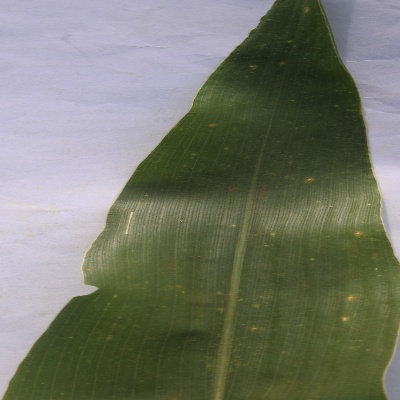
Crop: Maize
Condition: leaf spot